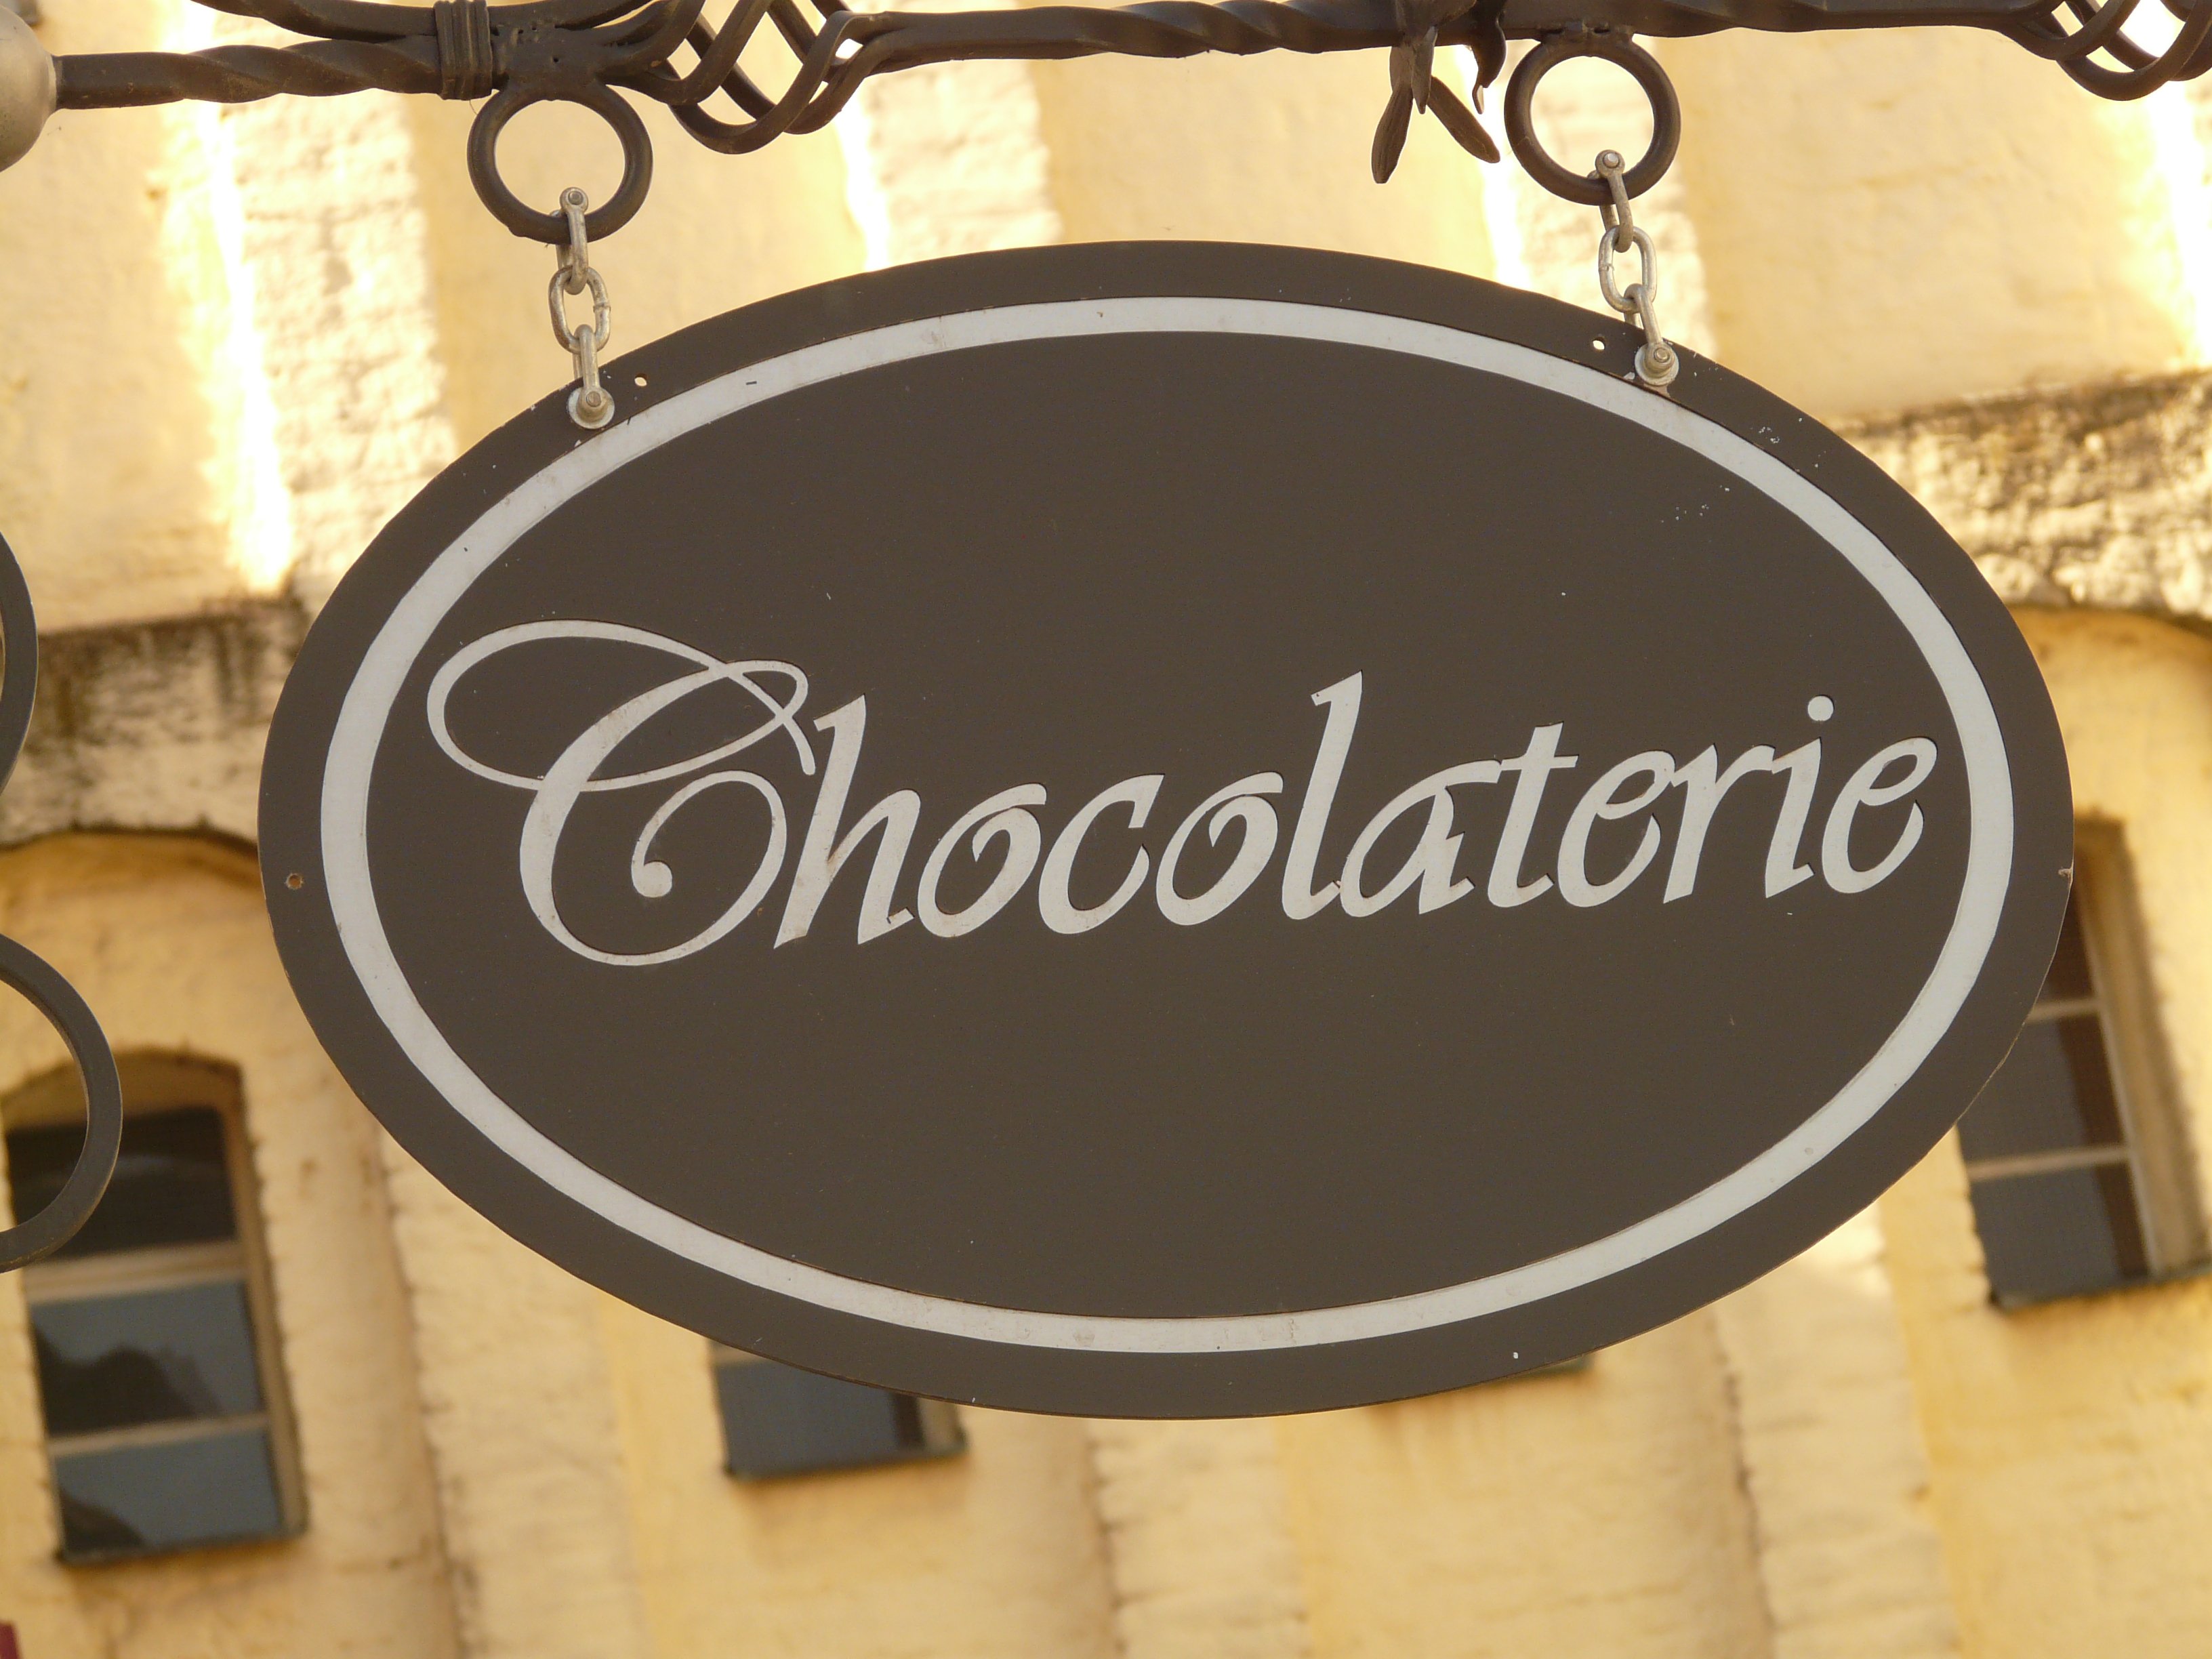
table, cafe, wood, drum, eat, circle, musical instrument, shield, drums, shape, samurai, chocolaterie, bass drum, man made object, gasthof, electronic instrument, skin head percussion instrument, hand drum